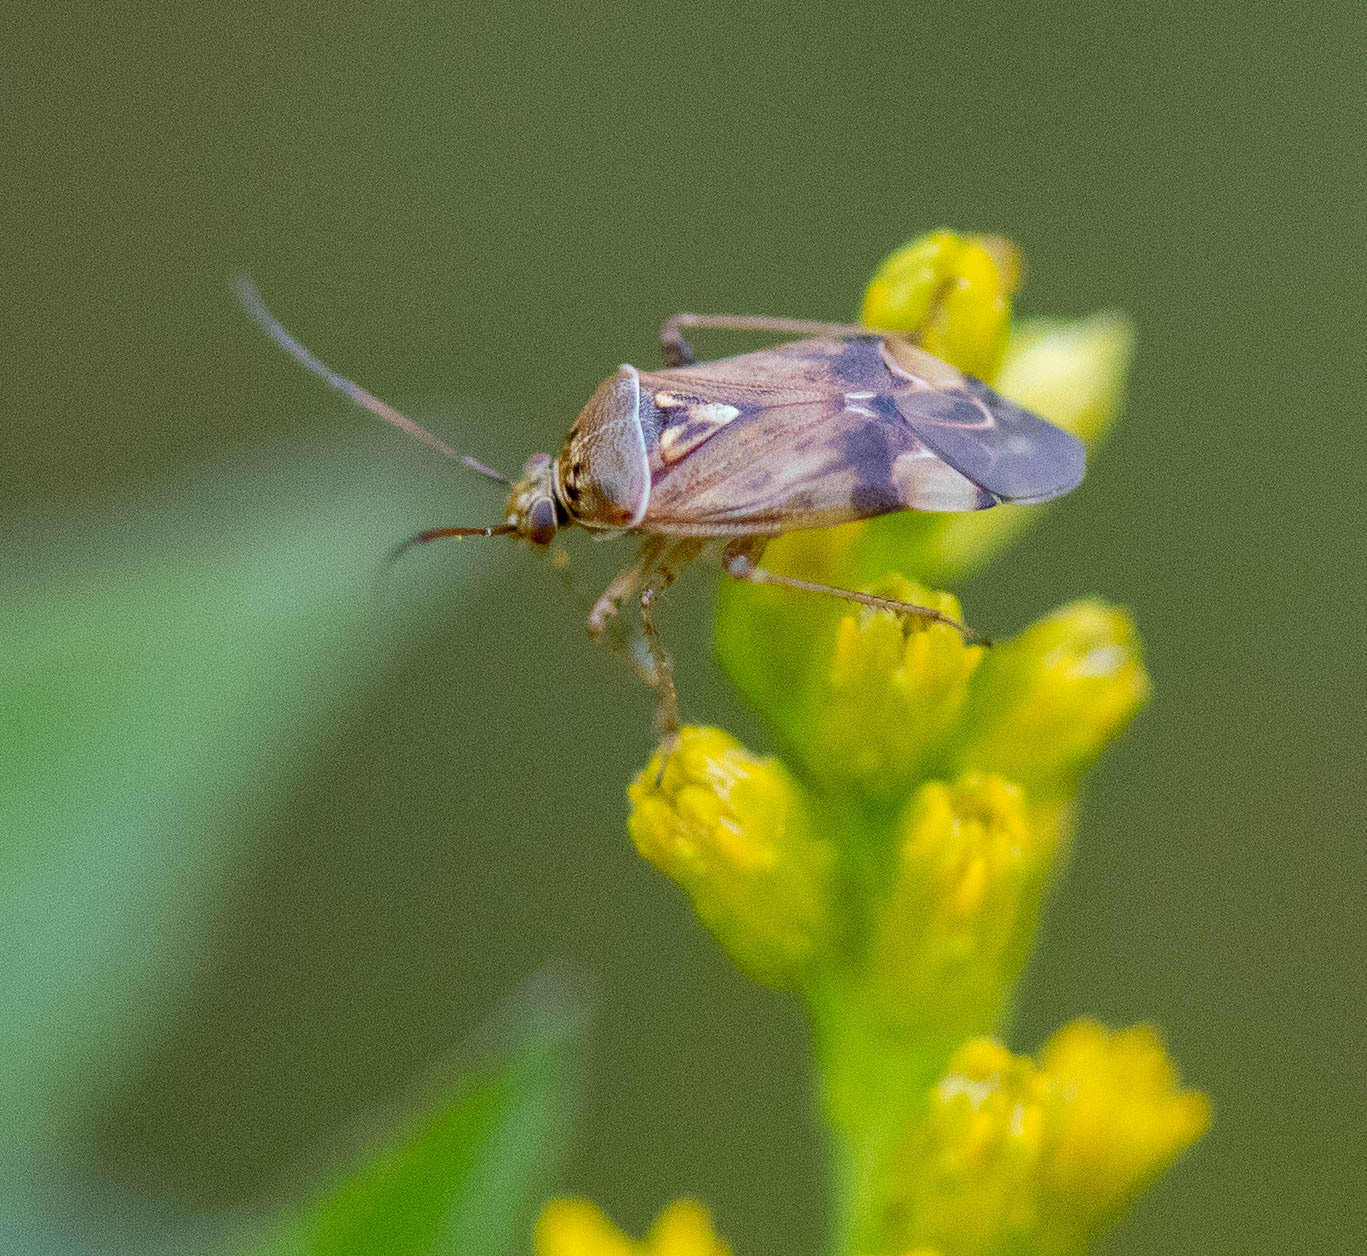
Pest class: lygus_bug